Juan Pablo Duarte metro station

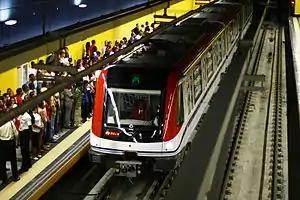

Juan Pablo Duarte is a Santo Domingo Metro interchange station on Lines 1 and 2. The Line 1 station was open on 22 January 2009 as part of the inaugural section of Line 1 between Mamá Tingó and Centro de los Héroes. The Line 2 station was open on 1 April 2013 as part of the inaugural section of Line 2 between María Montez and Eduardo Brito. The station is between Manuel Arturo Peña Batlle and Juan Bosch on Line 1, and between Juan Ulises García Saleta and Colonel Rafael Tomás Fernández on Line 2.